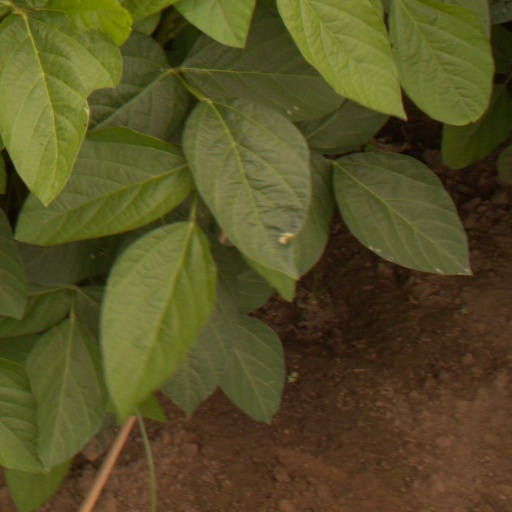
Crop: soybean